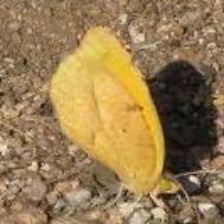
Species: SLEEPY ORANGE
Butterfly family (ImageNet category): sulphur_butterfly